Renison University College

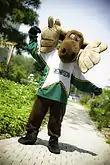
Renison's mascot, Reni Moose

Renison is situated on 6 acres of land in Waterloo, Ontario and is directly adjacent to the University of Waterloo campus. Most buildings on the University of Waterloo campus are a five-minute walk from Renison. Renison's campus is bordered by the University of Waterloo, St. Jerome's University, and United College (formerly: St. Paul's University College). One numbered road intersects Renison's campus: Westmount Road North.